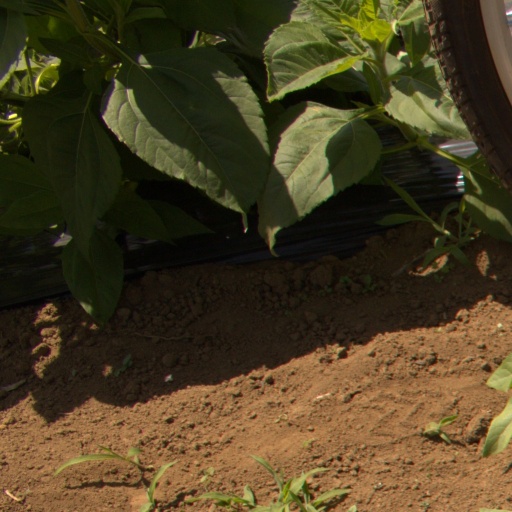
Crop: Jerusalem artichoke